Battle of Abu Hamed

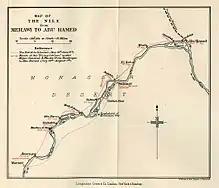
A map from Winston Churchill's The River War depicting the march of General-Major Hunter's flying column from Merawi to Abu Hamed.

The Battle of Abu Hamed occurred on 7 August 1897 between a flying column of Anglo-Egyptian soldiers under Major-General Sir Archibald Hunter and a garrison of Mahdist rebels led by Mohammed Zain. The battle was a victory for the Anglo-Egyptian forces, and secured for the British the strategically vital town of Abu Hamed, which was the terminus for trade and transportation across the Nubian Desert.